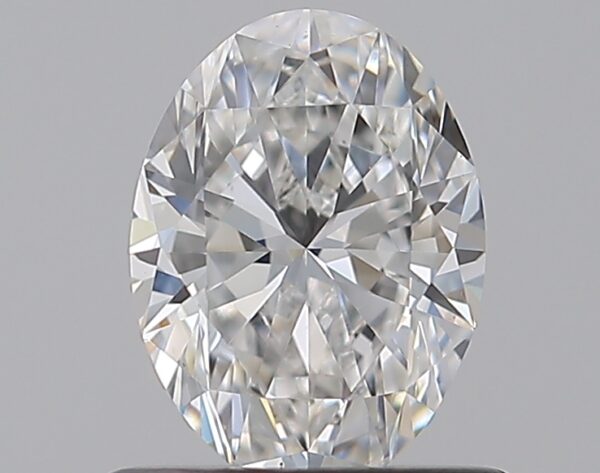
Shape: oval
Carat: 0.72
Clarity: VS1
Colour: E
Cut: EX
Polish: EX
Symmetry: VG
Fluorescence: N
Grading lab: GIA
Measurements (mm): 6.81 x 5.05 x 3.17